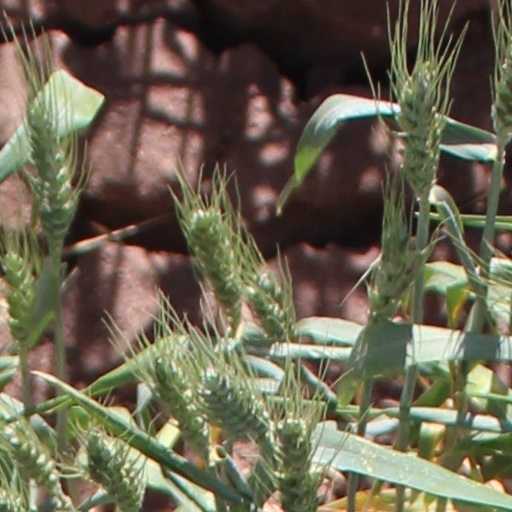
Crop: wheat